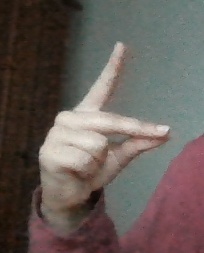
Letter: ta